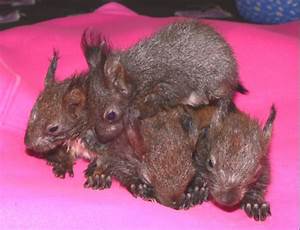
Label: squirrel